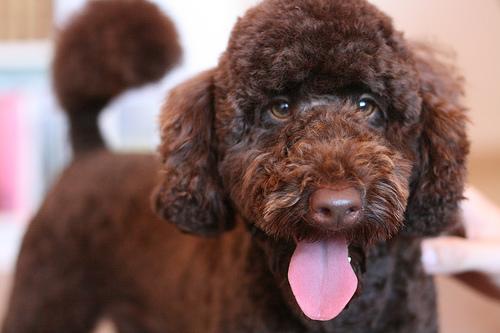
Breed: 200-n000010-miniature_poodle